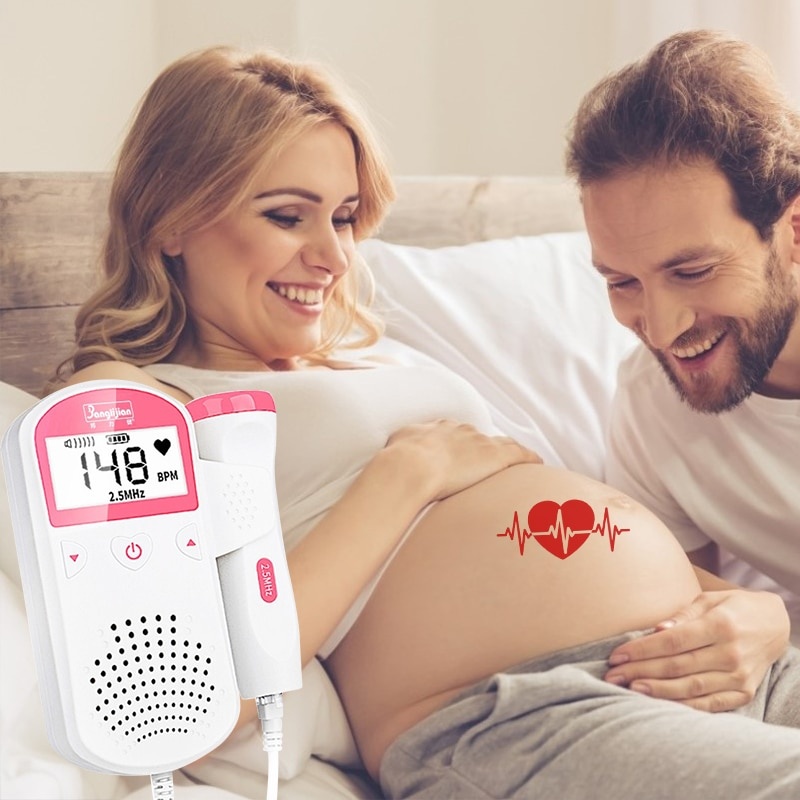
Fetal Heart Beat Monitor
Specification:Material: ABS Plastic Color: Pink+White Display: 45mm×20mm Suitable Range: 12 weeks above Probe operating frequency: 2.0MHz ± 10% Fetal heart rate range: 50-240BPM Power: 2x AA battery (not included in the package) Size: 6.3x3x13cm /2.5"x1.2"x5.1" Probe Size: 3.2x10.4cm/1.3"x4.1" Probe cable: 1.5m/59
Brand: Find Epic Store
Category: Health & Beauty > Health Care > Biometric Monitors > Prenatal Heart Rate Monitors